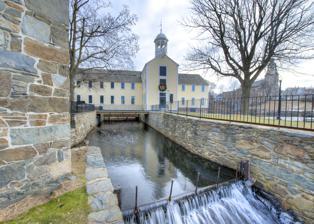
Building: Slater Mill
Country: United States of America
Year built: 1793
United States historic place Old Slater Mill U.S. National Register of Historic Places U.S. National Historic Landmark Location Roosevelt Avenue, Pawtucket, Rhode Island Coordinates 41°52′39″N 71°22′57″W / 41.87750°N 71.38250°W / 41.87750; -71.38250 Area 4.23 acres (1.71 ha) Built 1793 NRHP reference No. 66000001 Significant dates Added to NRHP November 13, 1966 Designated NHL November 13, 1966 The Slater Mill is a historic water-powered textile mill complex on the banks of the Blackstone River in Pawtucket, Rhode Island , modeled after cotton spinning mills first established in England. It is the first water-powered cotton spinning mill in America to use the Arkwright system of cotton spinning as developed by Richard Arkwright . The mill's founder, Samuel Slater , apprenticed as a young man with industrialist Jedediah Strutt in Belper , England. Shortly after emigrating to the United States, Slater was hired by Moses Brown of Providence, Rhode Island to produce a working set of machines necessary to spin cotton yarn using water power. Construction of the machines was completed in 1793, as well as a dam, waterway, waterwheel, and mill. Manufacturing was based on Arkwright's cotton spinning system, which included carding, drawing, and spinning machines. Slater initially hired children and families to work in his mill, establishing a pattern that was replicated throughout the Blackstone Valley and known as the "Rhode Island System". It was later eclipsed by Francis Cabot Lowell 's Waltham System . The Slater mill and surrounding area were the site of early labor resistance. This included the first factory strike in the United States, which was led in 1824 by young women workers. Slater Mill was added to the National Register of Historic Places and designated a National Historic Landmark on November 13, 1966, the first property to be listed on the register. In December 2014, the mill and historic district were added to the newly formed Blackstone River Valley National Historical Park . Architectural history The original portion of the Slater Mill built in 1793 was six bays long and two stories tall. Several additions were made beginning in 1801, and a second added in 1835. Between 1869 and 1872, a large addition was made to the north end of the mill. Cotton spinning continued until 1895, when such production had largely shifted to the American South. After that the mill was used for various industrial purposes until 1923. The building had suffered numerous fires in the past, and two fires occurred in 1912 which precipitated awareness of the building and the need for its preservation. From mill to museum In 1921, the non-profit Old Slater Mill Association was founded with the purpose of saving the historic Mill. Efforts to restore the mill began in 1923; modern additions to the structure were removed, restoring the mill to its 1835 appearance. In 1955, it opened as a museum. Restoration of the nearby Wilkinson Mill (built 1810–1811) was completed in 1978 as part of the Slater Mill site. The Slater Mill site now serves as a museum, educational center, and music venue, which "celebrates innovation and the entrepreneurial spirit by engaging audiences in relevant cultural, historic, and artistic endeavors". It includes five acres of land on both sides of the Blackstone River, a dam on the river, two historic mills (the Slater Mill and Wilkinson Mill), and the Sylvanus Brown House (built in 1758 but moved to this site in the 1960s). The Slater Mill and other key buildings that are part of the Old Slater Mill Historic District were acquired by the National Park Service in 2021 as part of a new national park. Slater Mill (1793) A spinning mule in Slater Mill Wilkinson Mill (1810–11) Sylvanus Brown House View of the site The Wilkinson Machine Shop See also Rhode Island portal Hannah Slater Samuel Slater David Wilkinson Blackstone River Valley National Heritage Corridor Derwent Valley Mills National Register of Historic Places listings in Pawtucket, Rhode Island List of National Historic Landmarks in Rhode Island References